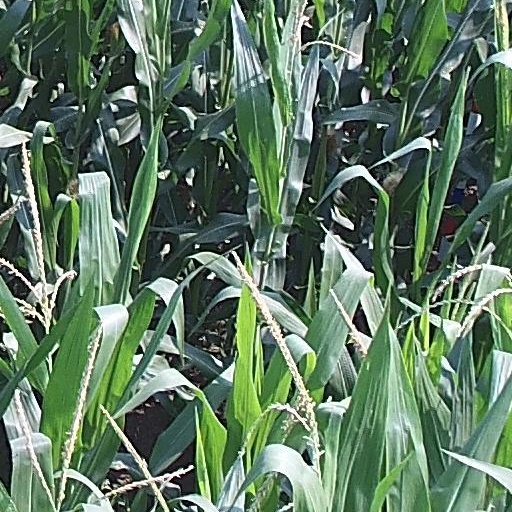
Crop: maize; corn